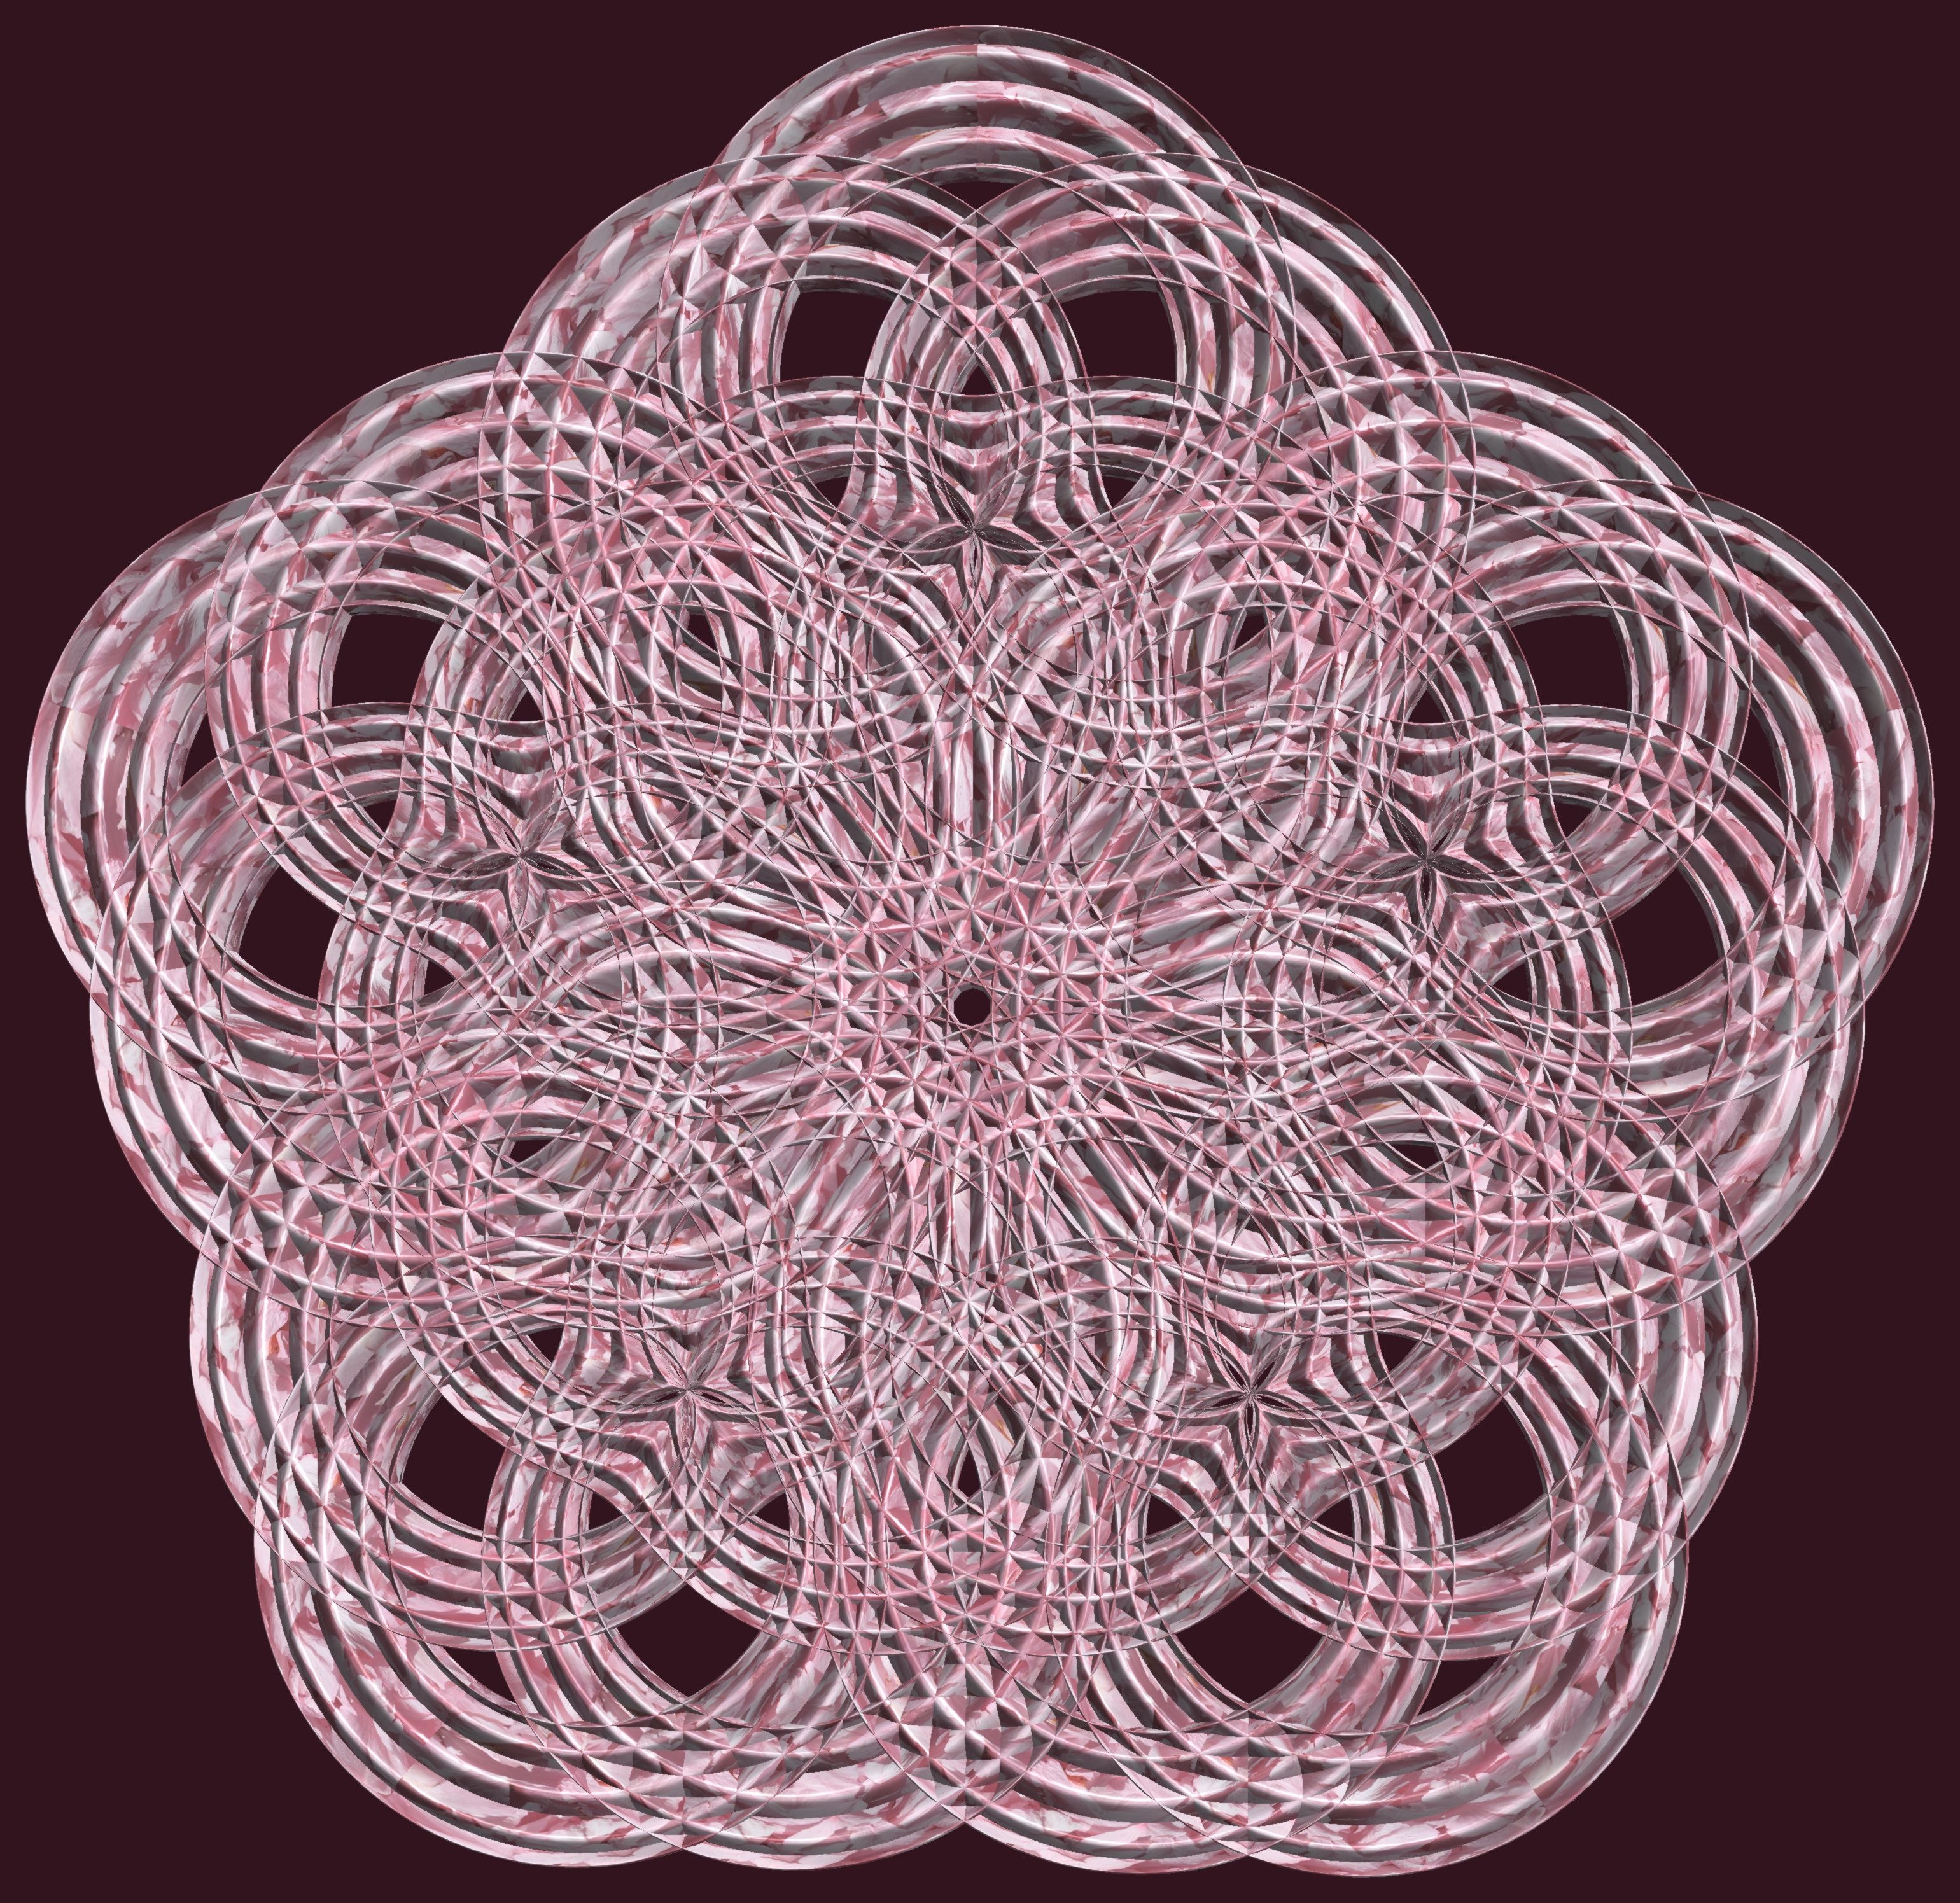
structure, texture, pattern, lighting, material, circle, textile, figure, design, net, symmetry, 3d, graphic, torus, mathematica, cg, parametricplot3d, code, program, algorithm, abstruct, mapping, lissajous, doily